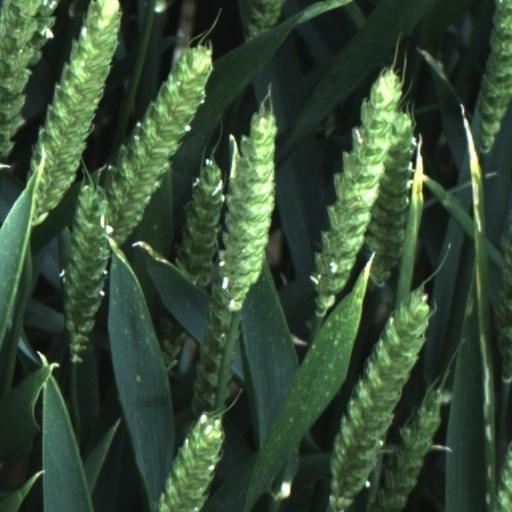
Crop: wheat